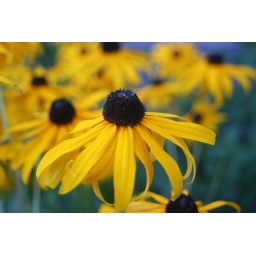
flower bed in front yard